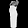
Label: Dress